John Puckering

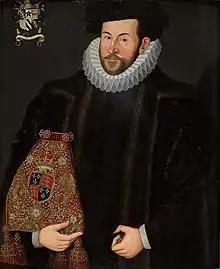
Sir John Puckering, holding the Lord Keeper's Purse embroidered with the royal arms of Queen Elizabeth I. The shield above of 6 quarters shows 1: Puckering; 2: Ashton

Sir John Puckering (1544 – 30 April 1596) was a lawyer and politician who served as Speaker of the House of Commons and Lord Keeper of the Great Seal from 1592 until his death.